Nut shell filter

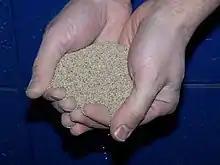
Walnut shell media

Periodical backwashes are initiated to regenerate the media. Typically, backwash is triggered by one of the following: